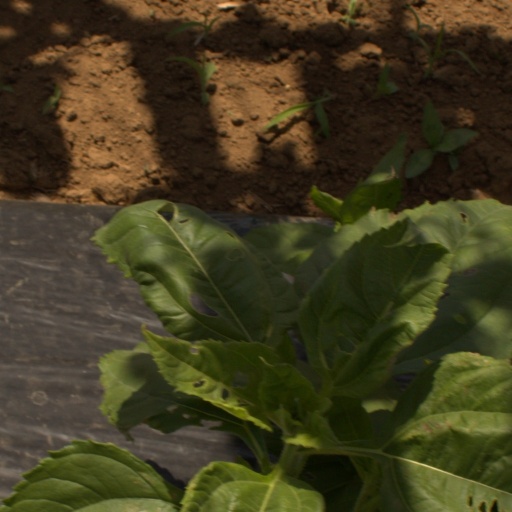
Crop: Jerusalem artichoke